Campus of Stony Brook University

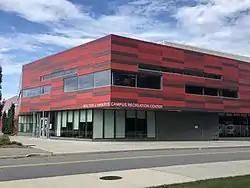
Walter J. Hawrys Campus Recreation Center

Joe Nathan Field is an outdoor baseball field located at the northern end of Stony Brook's West Campus. It hosts the home games for the Stony Brook's baseball team. It opened in 2011 and is named after Stony Brook alumnus Joe Nathan, a six-time MLB All-Star and Minnesota Twins Hall of Famer who donated $500,000 for extensive renovations of the old facility. The facility cost $1.3 million to construct. The field has a seating capacity of 1,000 and its dimensions are 330 feet to left and right field, and 395 feet to center field. The new Joe Nathan Field contains FieldTurf unlike the old grass surface. It hosted the 2011 and 2012 America East Conference baseball tournament, which Stony Brook won in 2012 to set up their Cinderella run to the 2012 College World Series. Nick Tropeano was the first player to pitch at Joe Nathan Field. Plans for a renovation that will include a new scoreboard, stadium seating, lights and a press box is currently in the planning stages, but needs financial support.